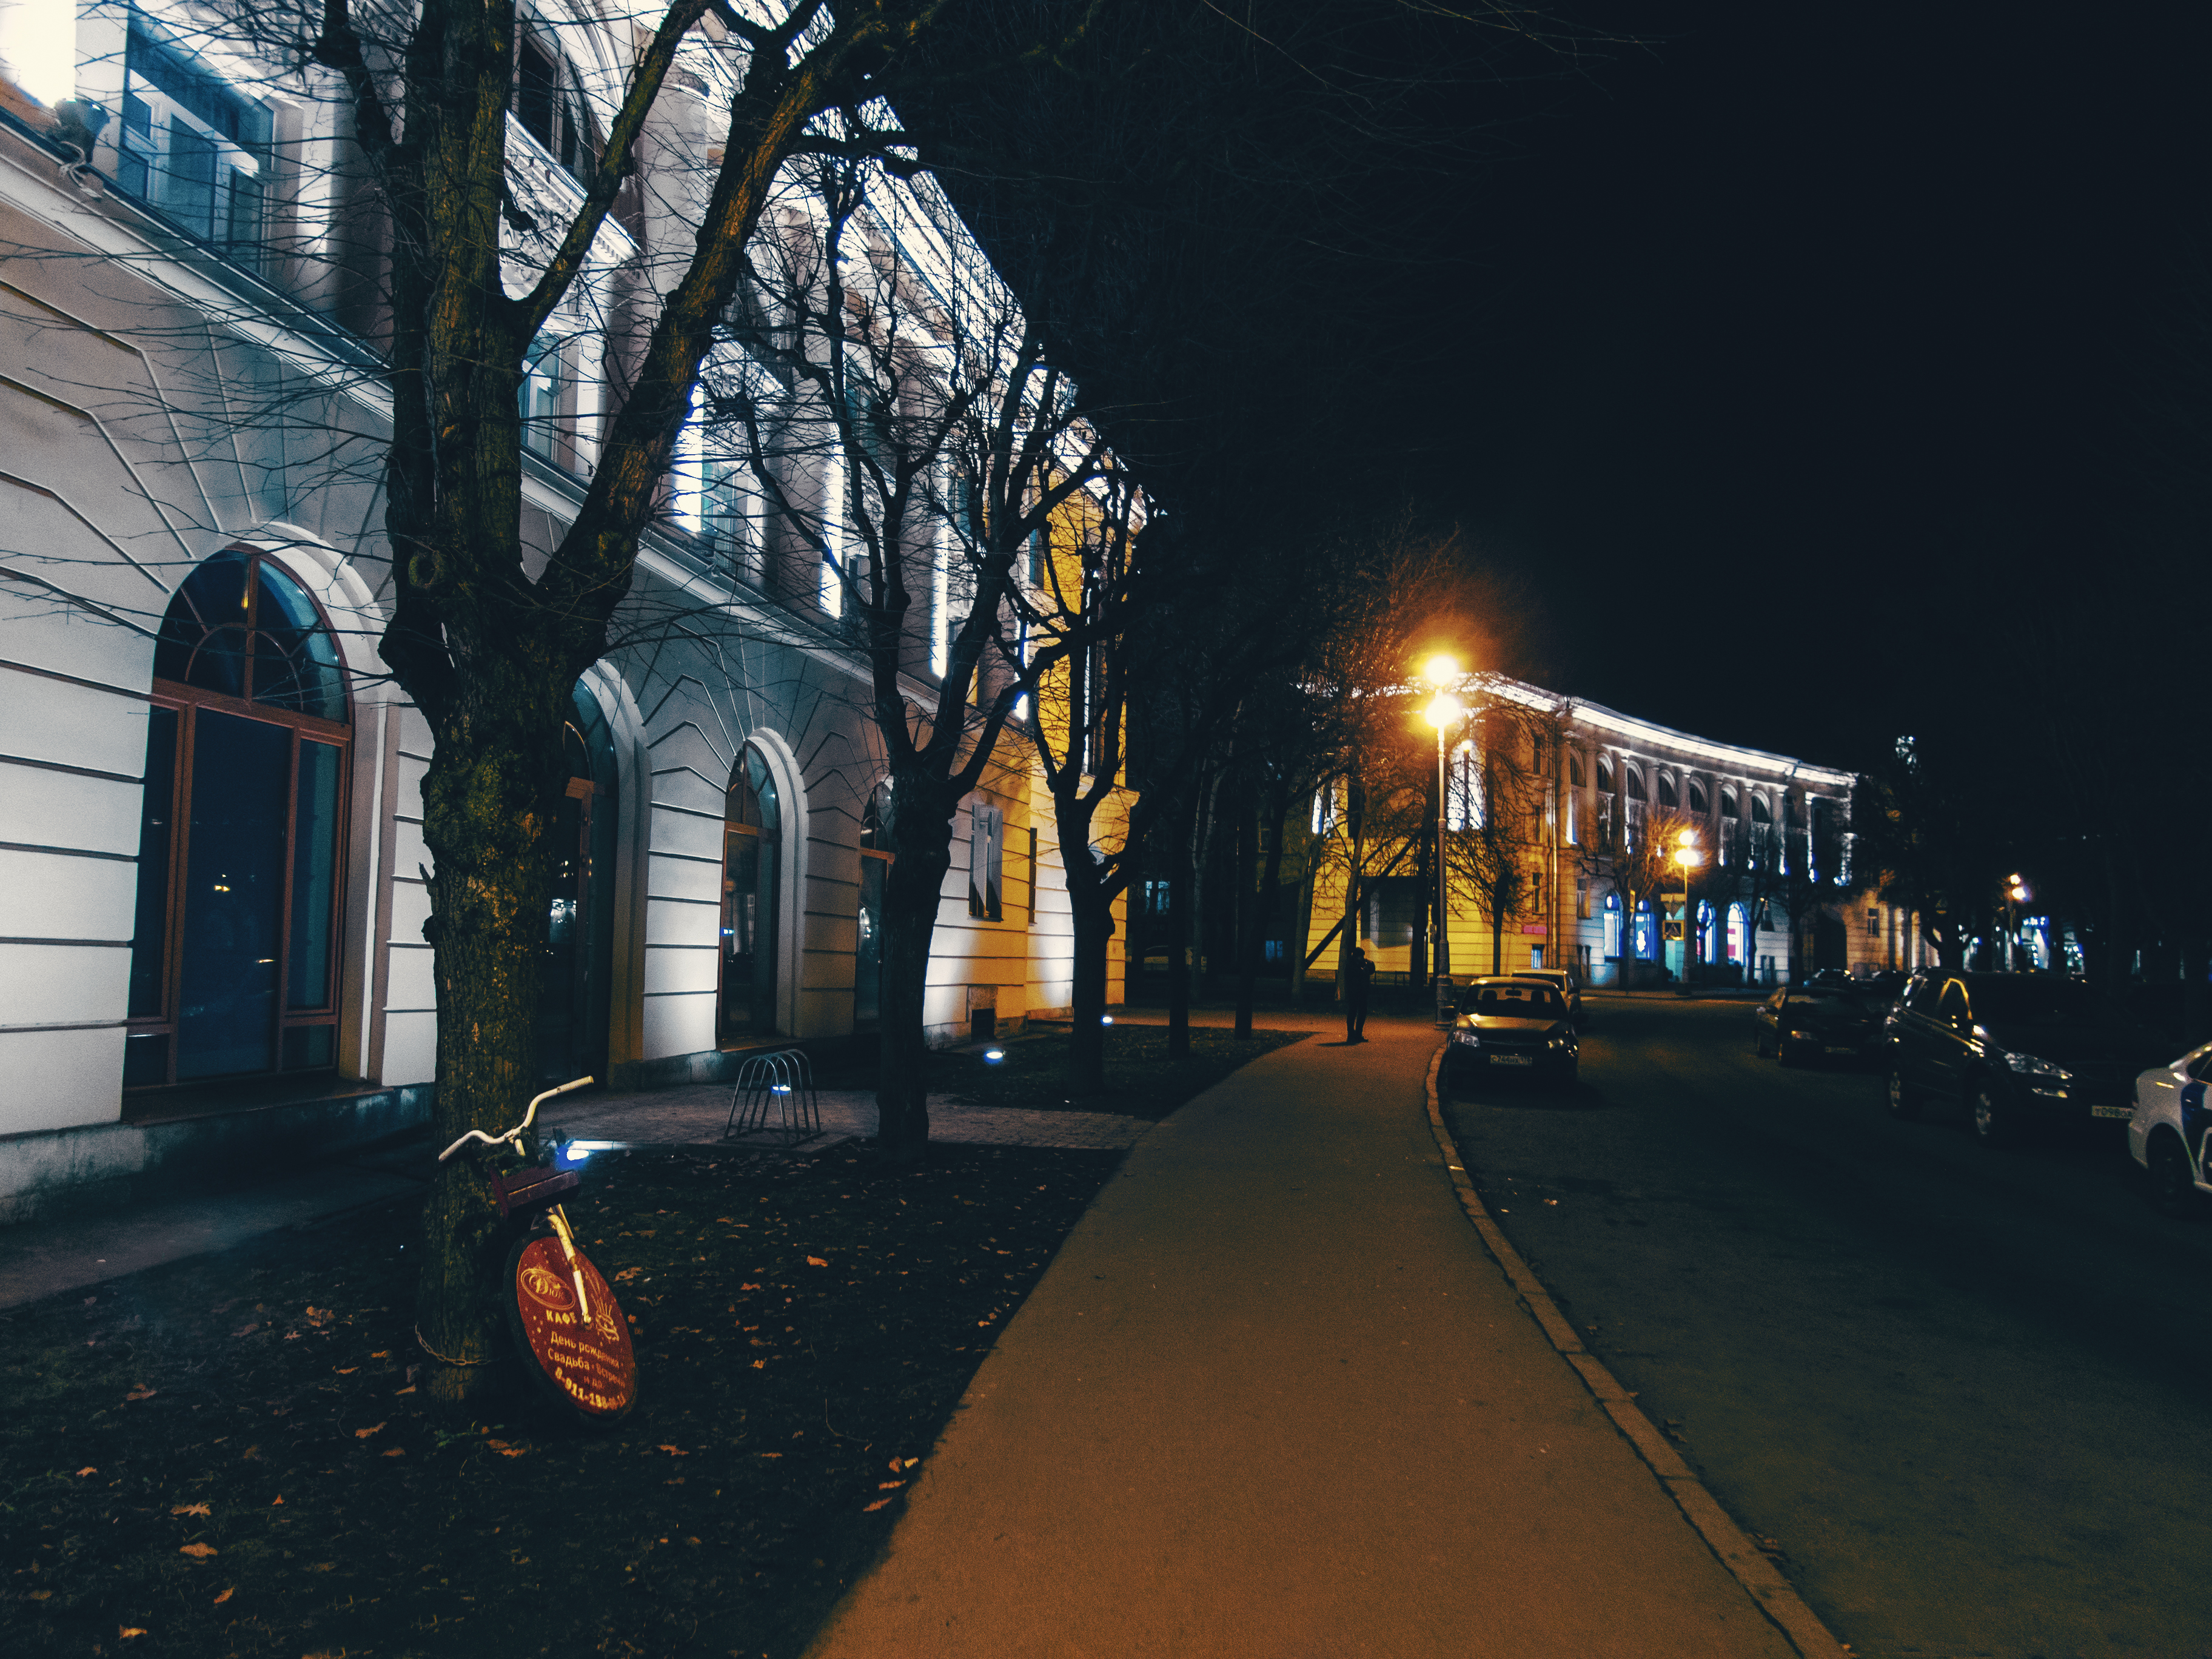
image, town, night, road surface, bicycle tire, midnight, sidewalk, electricity, bicycle wheel, bicycle frame, Security lighting, arch, bicycle, bicycles equipment and supplies, bicycle handlebar, Bicycle wheel rim, lane, shadow, walkway, brick, electrical supply, road bicycle, bicycle saddle, cobblestone